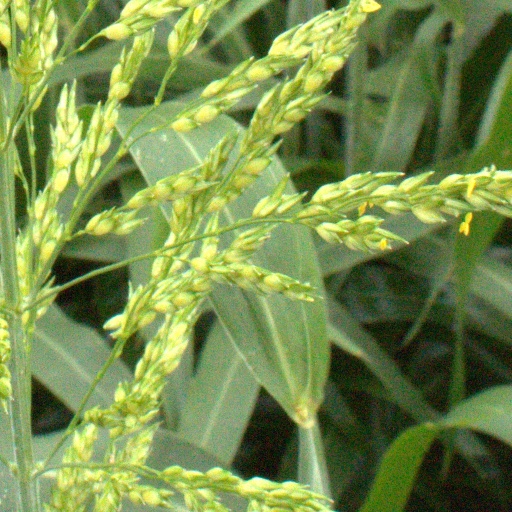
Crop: sorghum